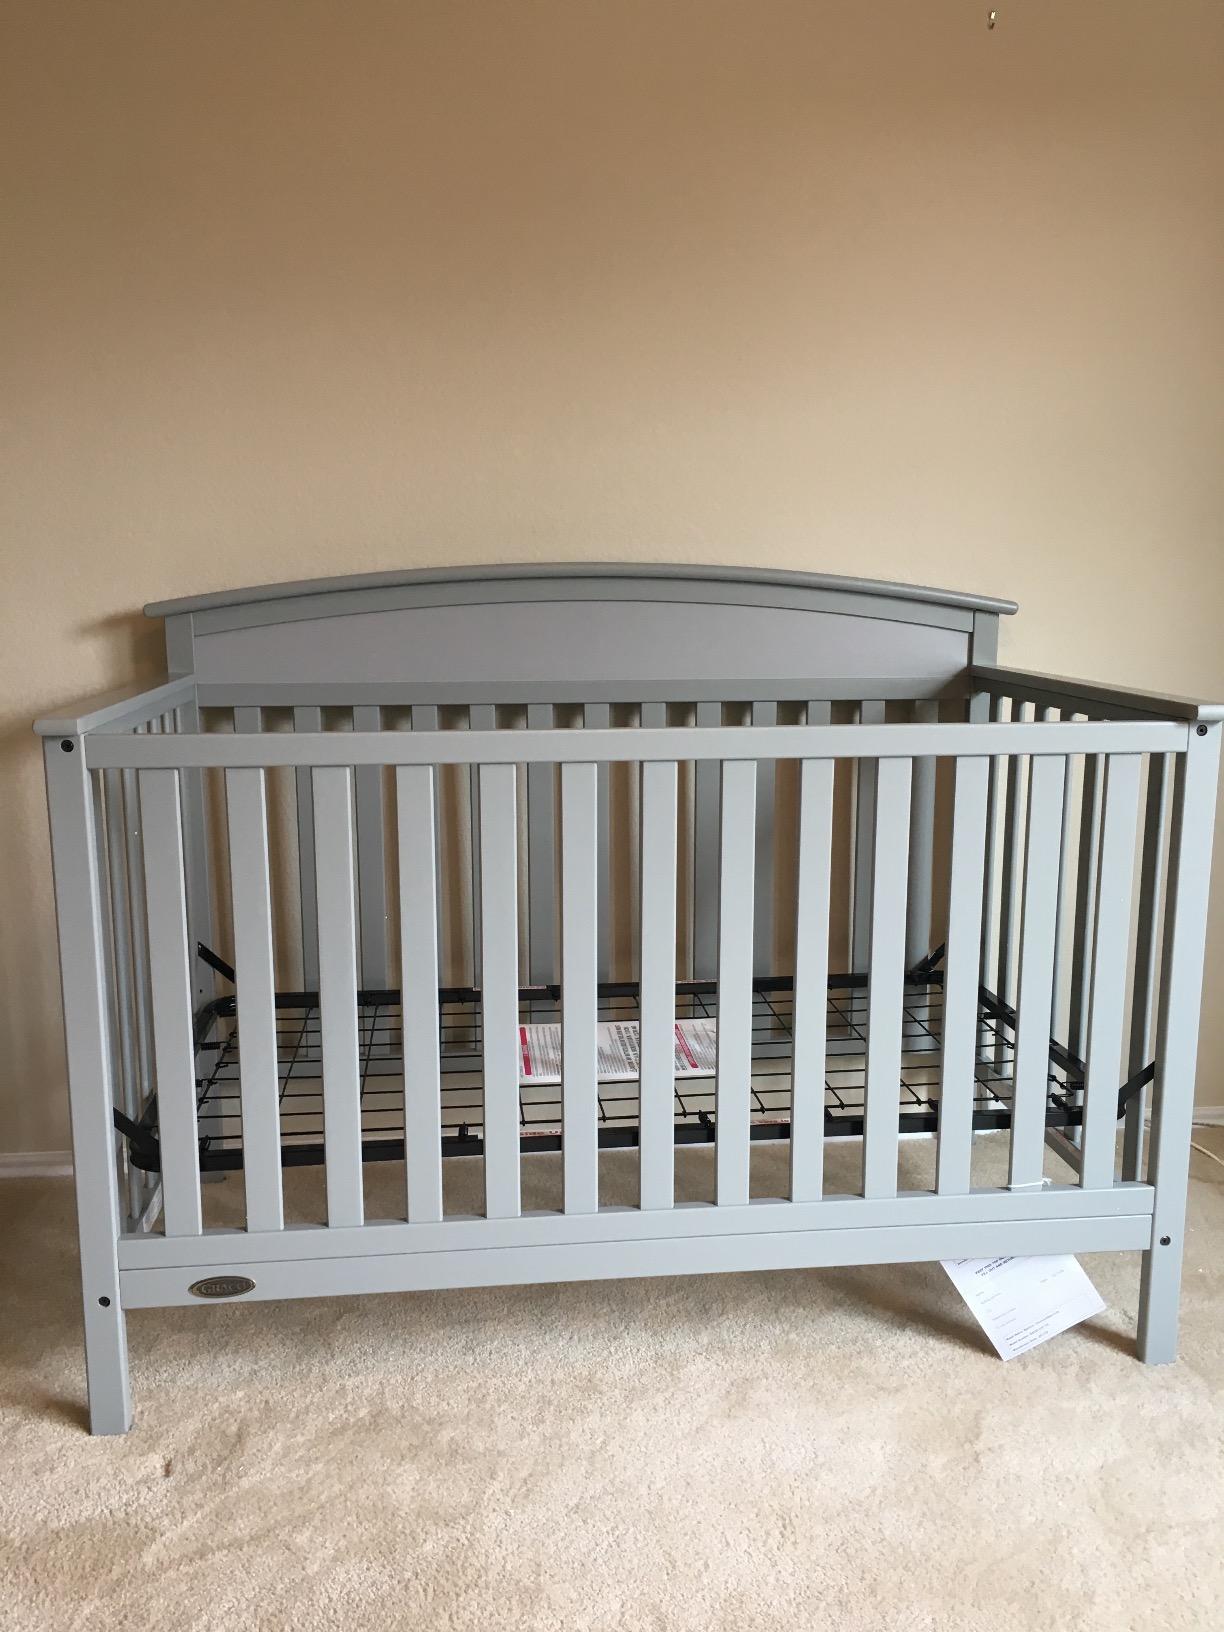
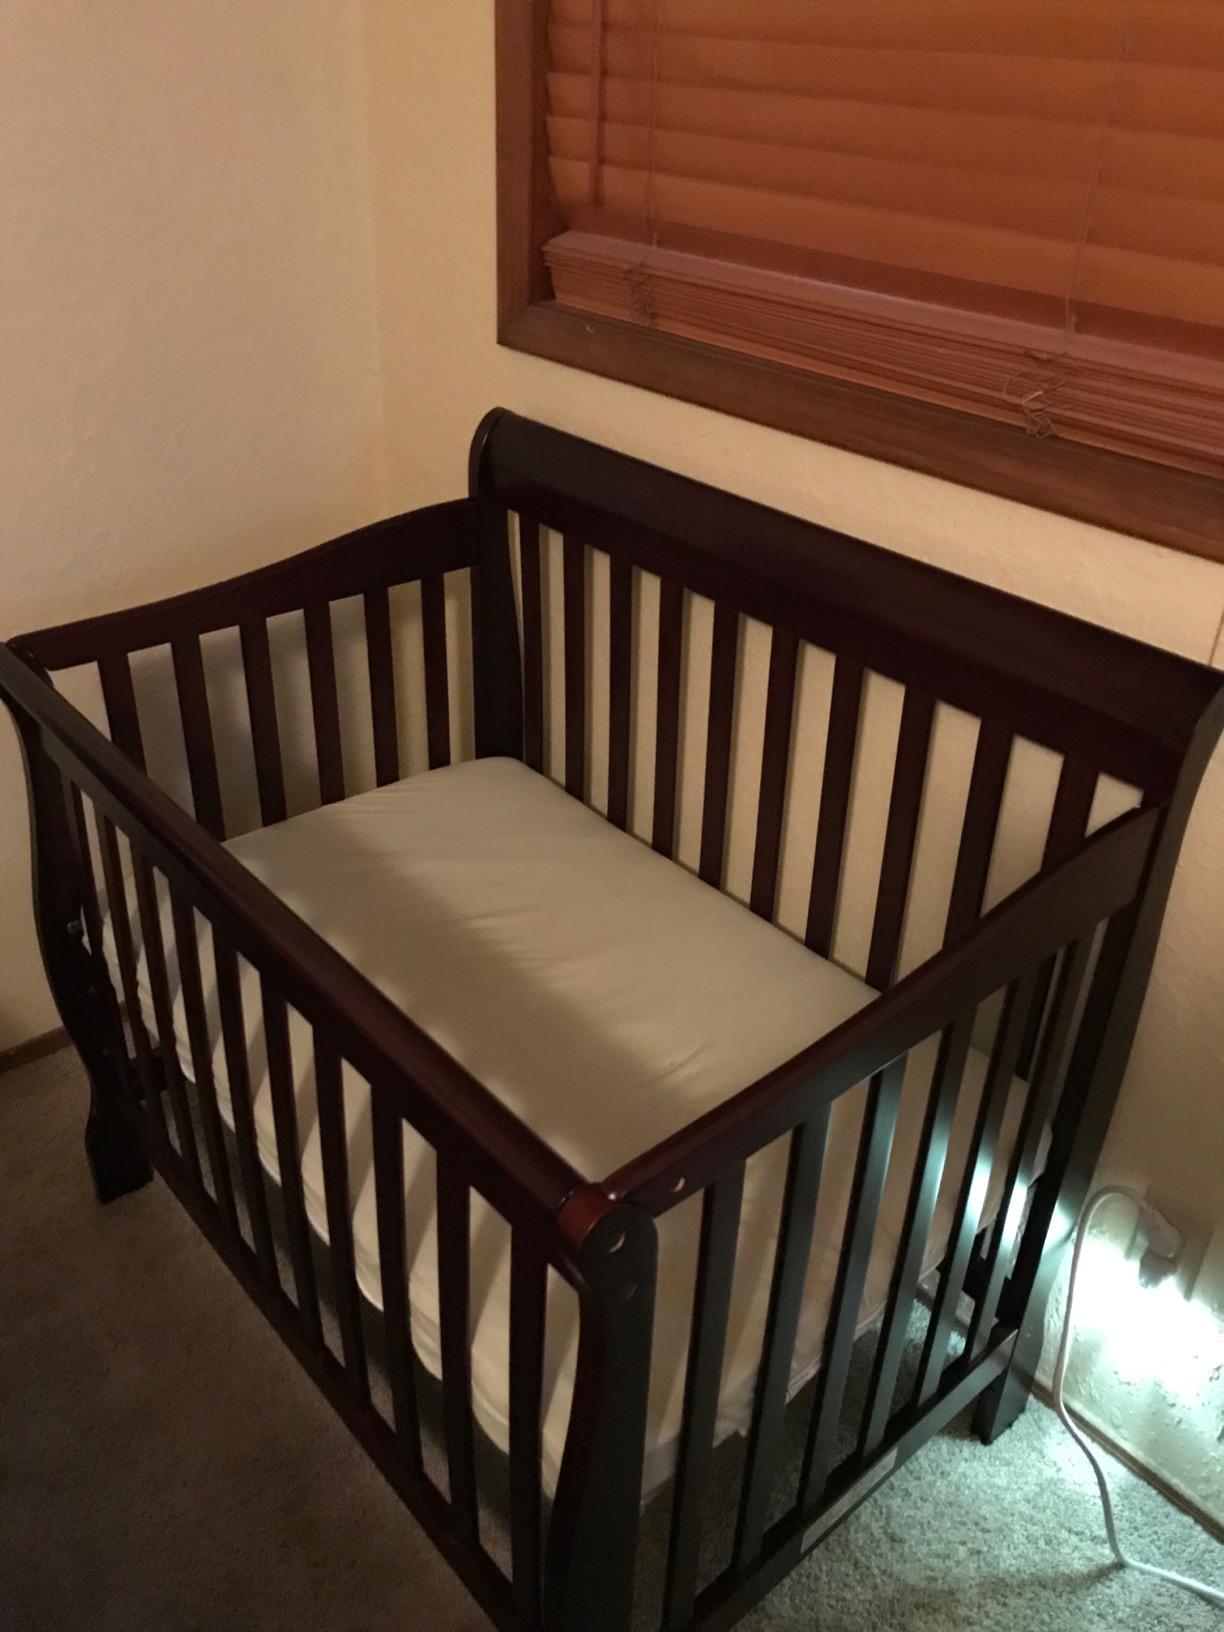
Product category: products_crib
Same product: no